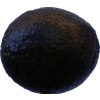
Label: black_avocado